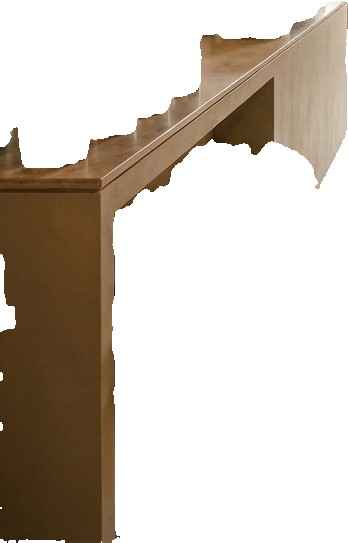
Surface category: table